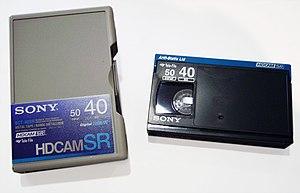
Le HDCAM SR est un format vidéo professionnel créé par Sony en 2003.